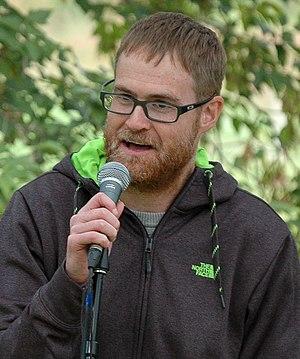
Craig Davidson, né en 1976 à Toronto en Ontario, est un écrivain canadien anglophone. Il utilise deux pseudonymes, Patrick Lestewka, avec lequel il a signé son premier roman, The Preserve, paru en 2004, et Nick Cutter. Il vit à Calgary, en Alberta.